Economy of the Middle East

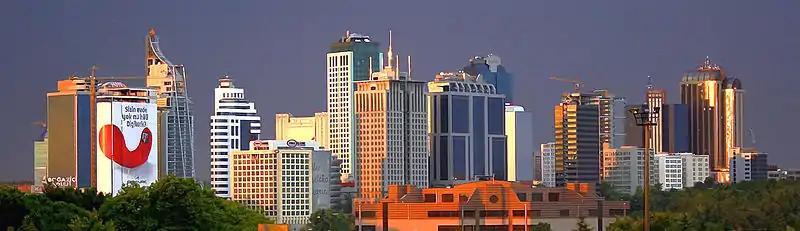
Maslak financial district, Şişli, Istanbul

The GDP per capita of Lebanon was $16,000 in 2012 US dollars. At that time Lebanon had the highest in GDP per capita after 6 Gulf Cooperation Council (GCC) state members and Israel, as per the CIA World Fact Book. However, the economy of Lebanon had been severely inhibited by internal sectarian conflict and conflict with Israel. The government incurred significant debt attempting to rebuild the national infrastructure following the Lebanese Civil War. Through foreign assistance the nation had made strides to rebuild, but remained largely underdeveloped. Its trade deficit was nearly $8 billion and its external debt $31.6 billion. Lebanon's economy is being rebuilt, especially by the remarkable growth of its industry (including cement) and services sector which presents more than 70% of the country's economy. Beirut is regaining its place as a financial center of the Middle East with foreign investment returning in all sectors, encouraged by steady growth.